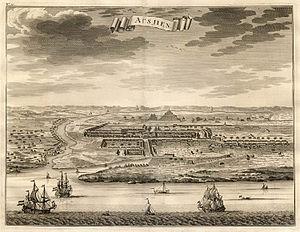
L'histoire de la marine française de 1715 à 1789 confirme que la Marine française est désormais une force permanente après le difficile enracinement du XVIIᵉ siècle. Réduite à peu de chose en 1715, la Marine royale se reconstruit lentement dans les années 1720-1740 et se montre même très innovante pour tenter de compenser la supériorité de la Royal Navy issue des dernières guerres louis-quatorziennes. Louis XV, qui reprend la politique de paix avec l’Angleterre héritée de la période de la Régence, n’accorde pas à sa flotte la totalité des crédits que lui demandent régulièrement ses ministres ce qui fait plafonner le nombre de vaisseaux, maintient un déficit en frégates et limite souvent à peu de chose l’entraînement à la mer.
Le sultanat d'Aceh était un royaume d'Indonésie situé à la pointe nord de l'île de Sumatra. À son apogée, son territoire correspondait au littoral des actuelles provinces d'Aceh, de Sumatra du Nord et de Sumatra occidental.